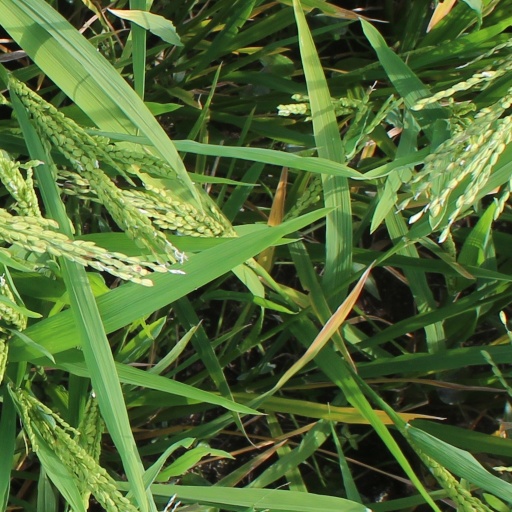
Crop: rice